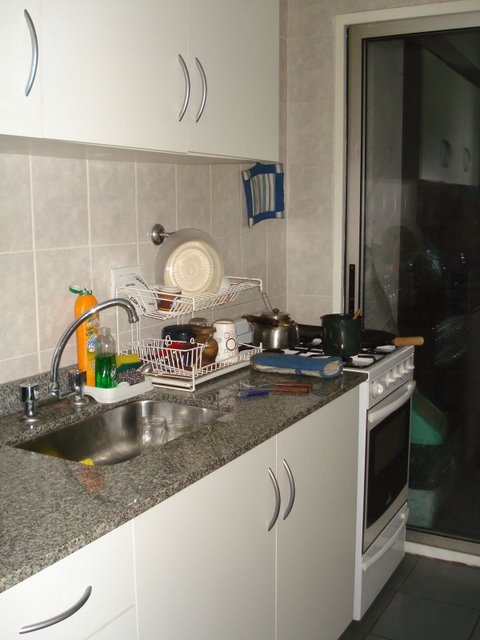
Room type: kitchen